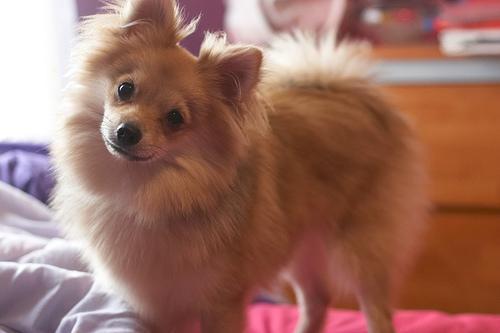
Pomeranian